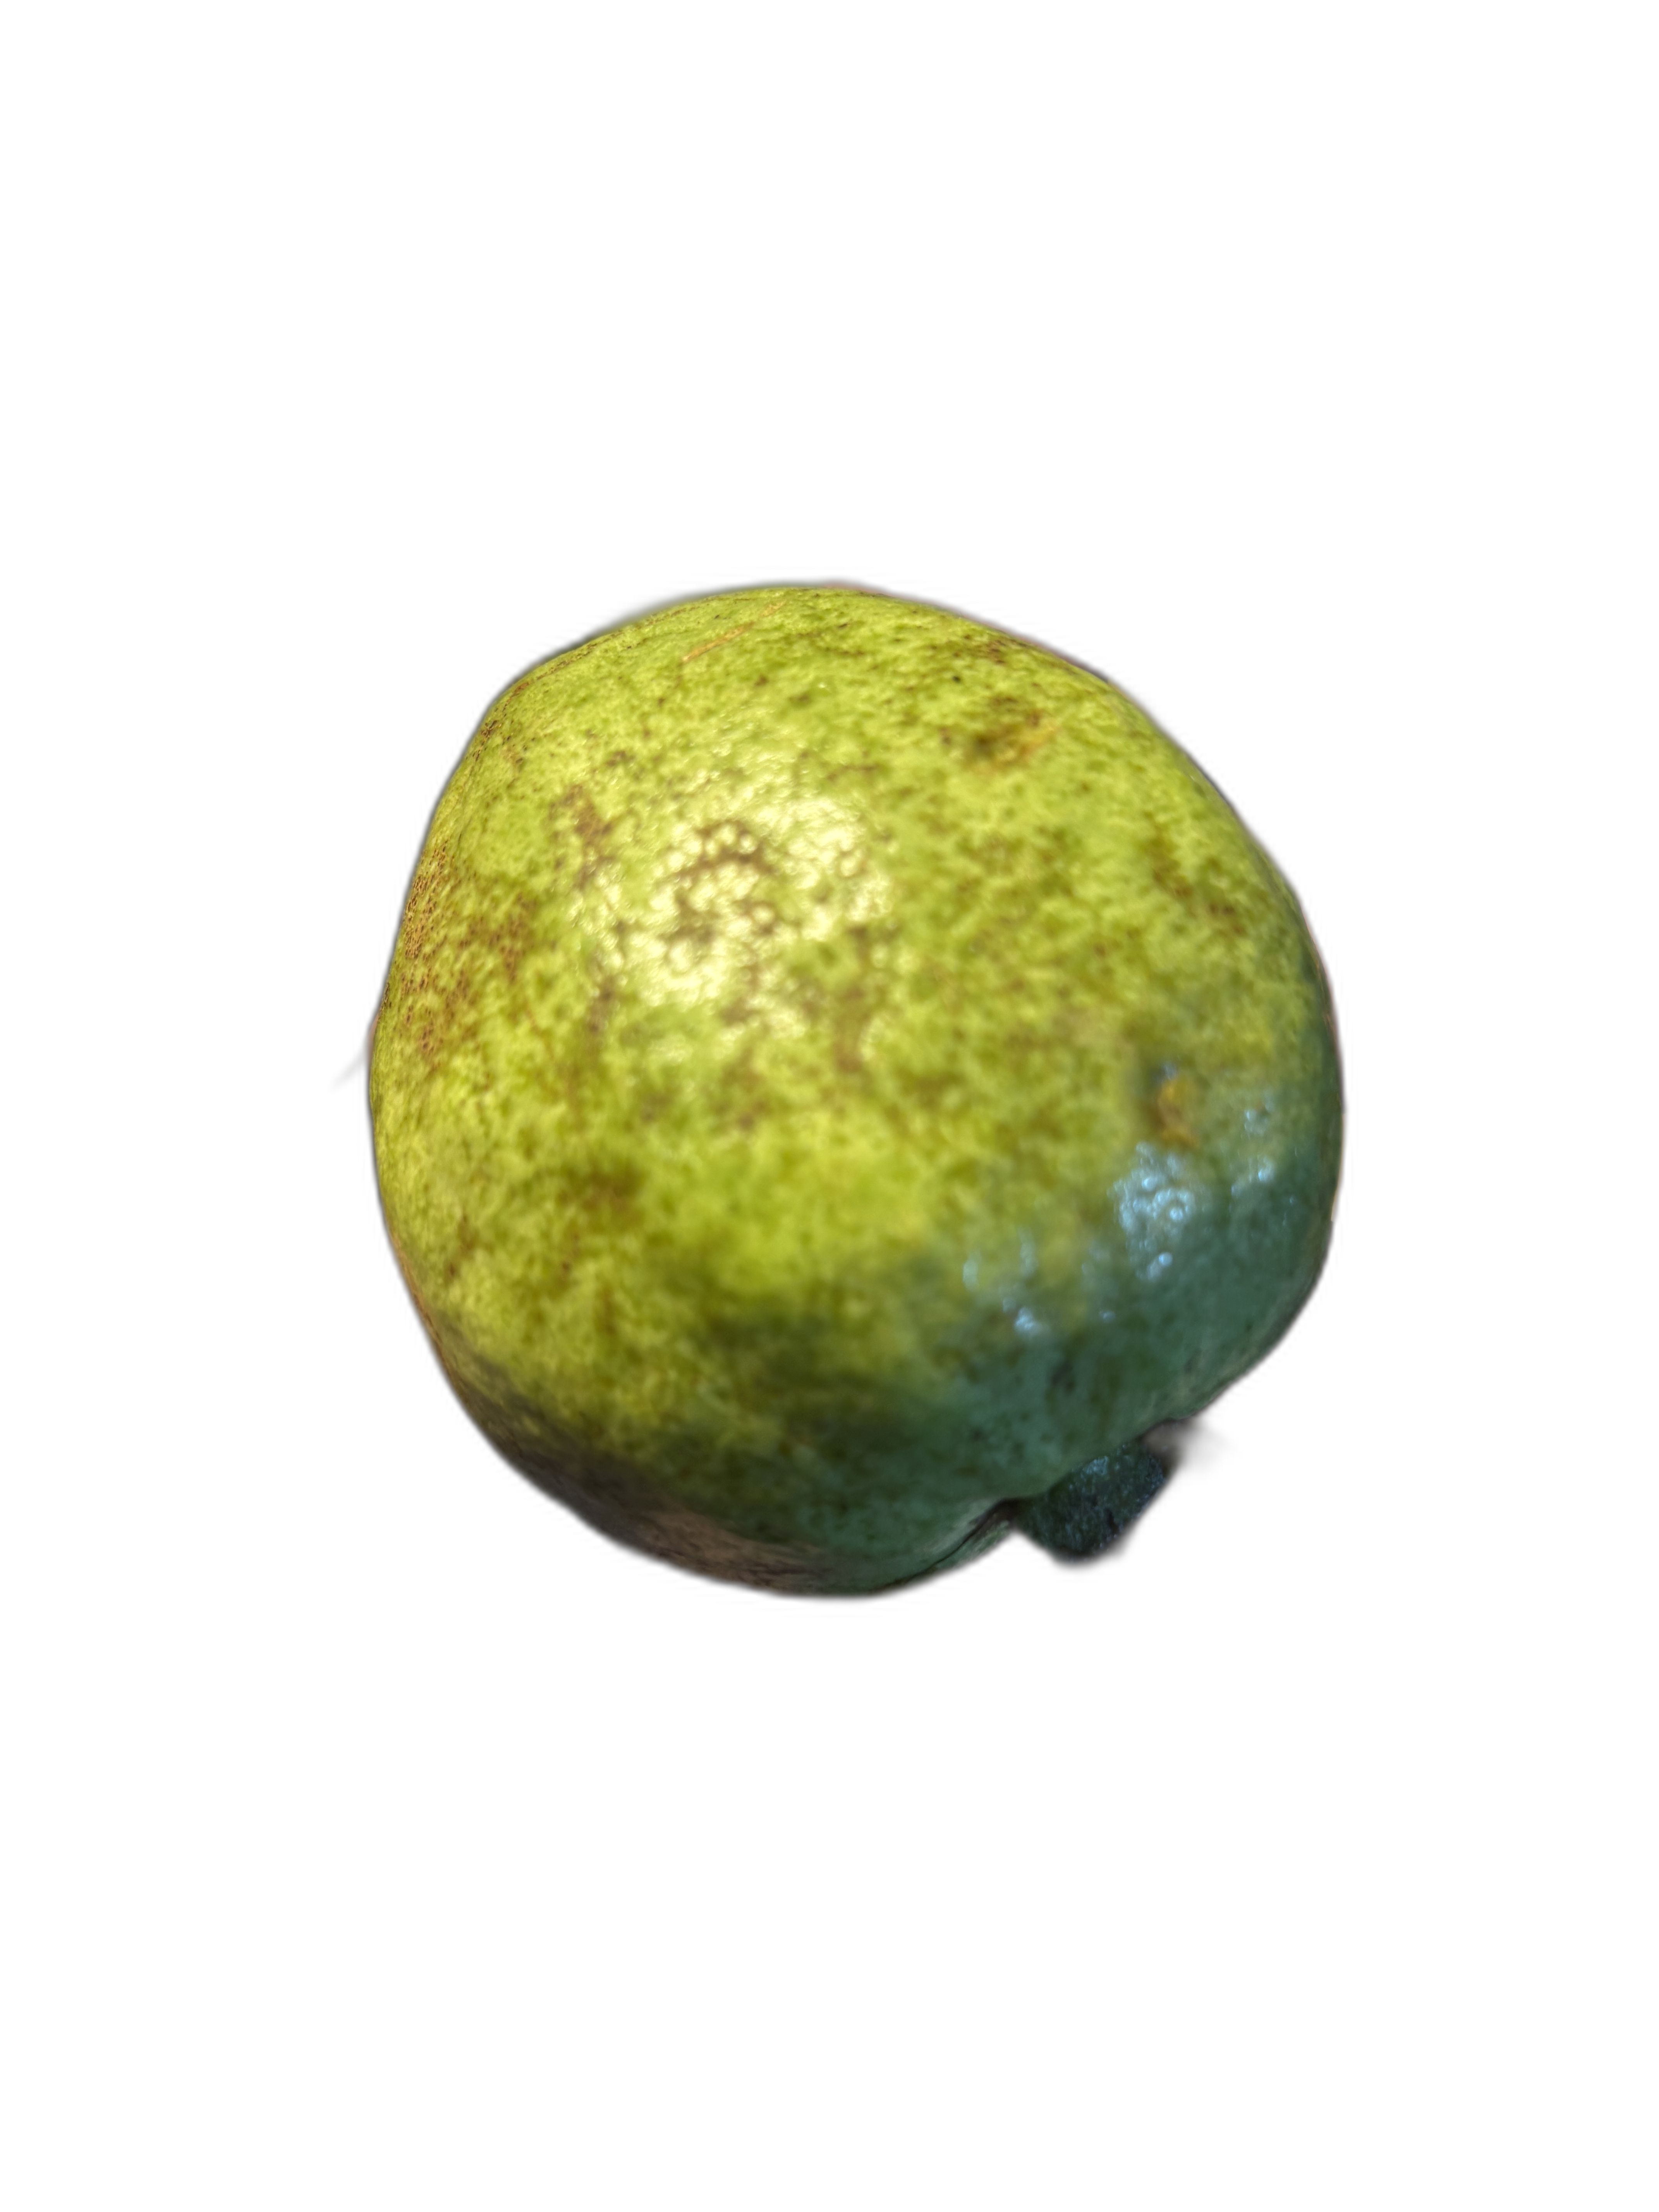
Plant part: fruit
Disease: Scab